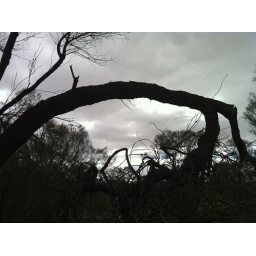
Low hanging tree branch on Wave Rock walk. Shot in colour, not edited. Look for the blue sky.